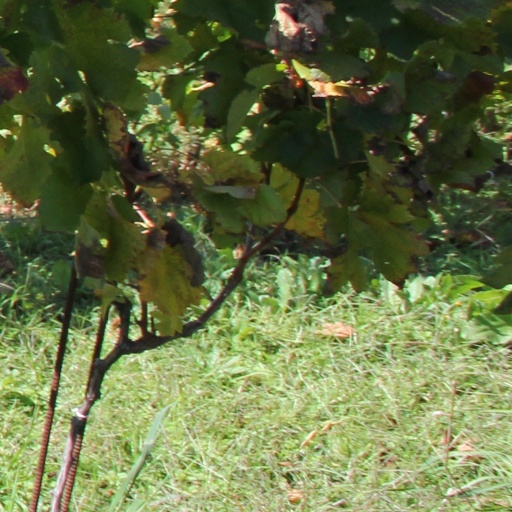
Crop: grape